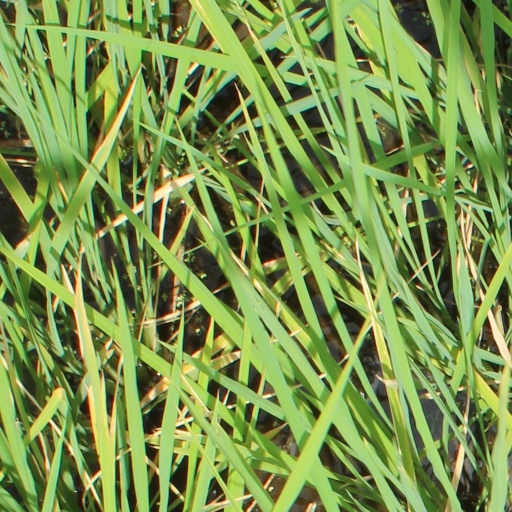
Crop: rice